Lafayette College

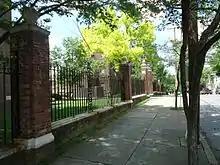
Campus view

The club was founded in 2003 and is a member of EWB-USA. Members of the club represent many disciplines in engineering and the liberal arts. Nationally, the club is linked with rural villages in the Yoro region of Honduras. EWB's mission is to design and implement projects in these villages that help promote better life. The club has focused its efforts on water treatment systems.